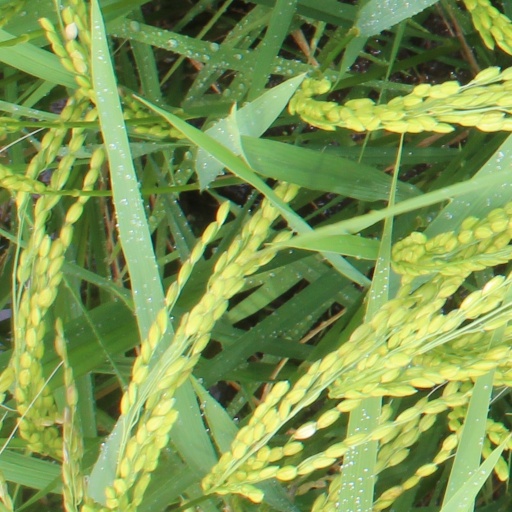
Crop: rice